Fort Frontenac

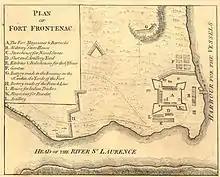
A 1763 map showing the British positions during the battle.

The British also hoped that taking the well-known fort would boost troop morale and honour after their demoralizing battle defeat at Fort Ticonderoga (Fort Carillon) in July 1758.